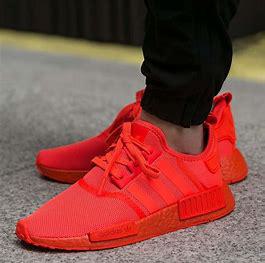
Brand: Adidas
Model: NMD